Construction of Arlington Memorial Bridge

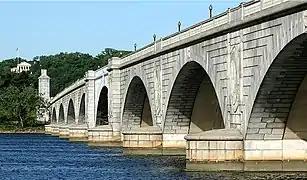
Looking west-northwest at Arlington Memorial Bridge

The construction of Arlington Memorial Bridge was a seven-year construction project in Washington, D.C., in the United States to construct the Arlington Memorial Bridge across the Potomac River. The bridge was authorized by Congress in February 1925, and was completed in January 1932. As a memorial, its decorative features were extensive and intricate, and resolving the design issues over these details took many years. Tall columns and pylons topped by statuary, Greek Revival temple-like structures, and statue groups were proposed for the ends of the bridge. Carvings and inscriptions were planned for the sides of the bridge, and extensive statuary for the bridge piers.